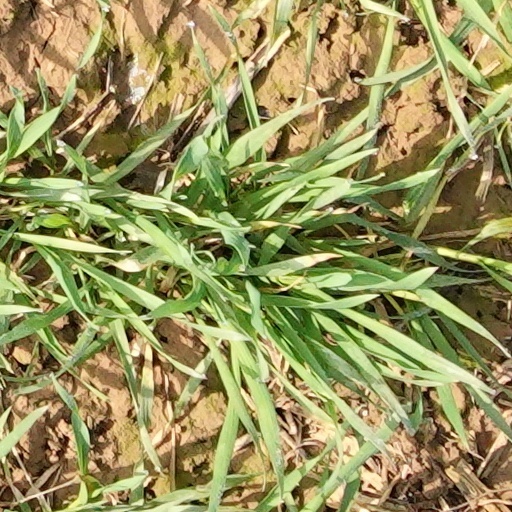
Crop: wheat